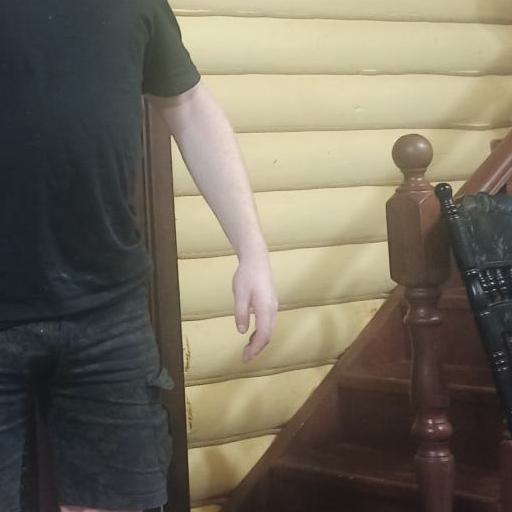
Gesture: no_gesture